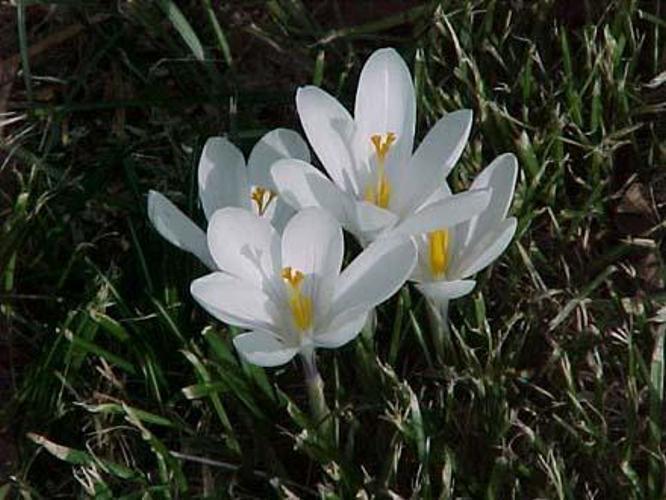
Flower: Crocus